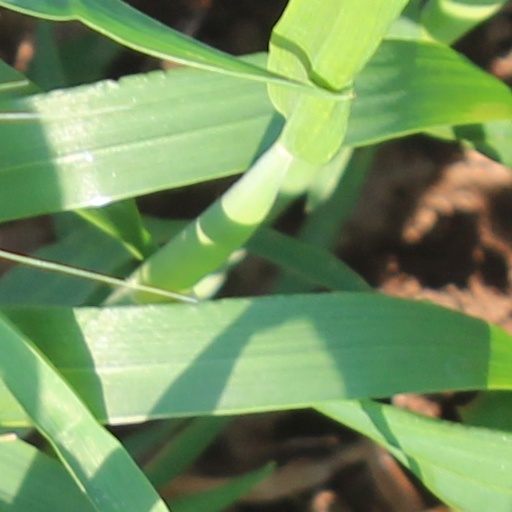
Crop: wheat